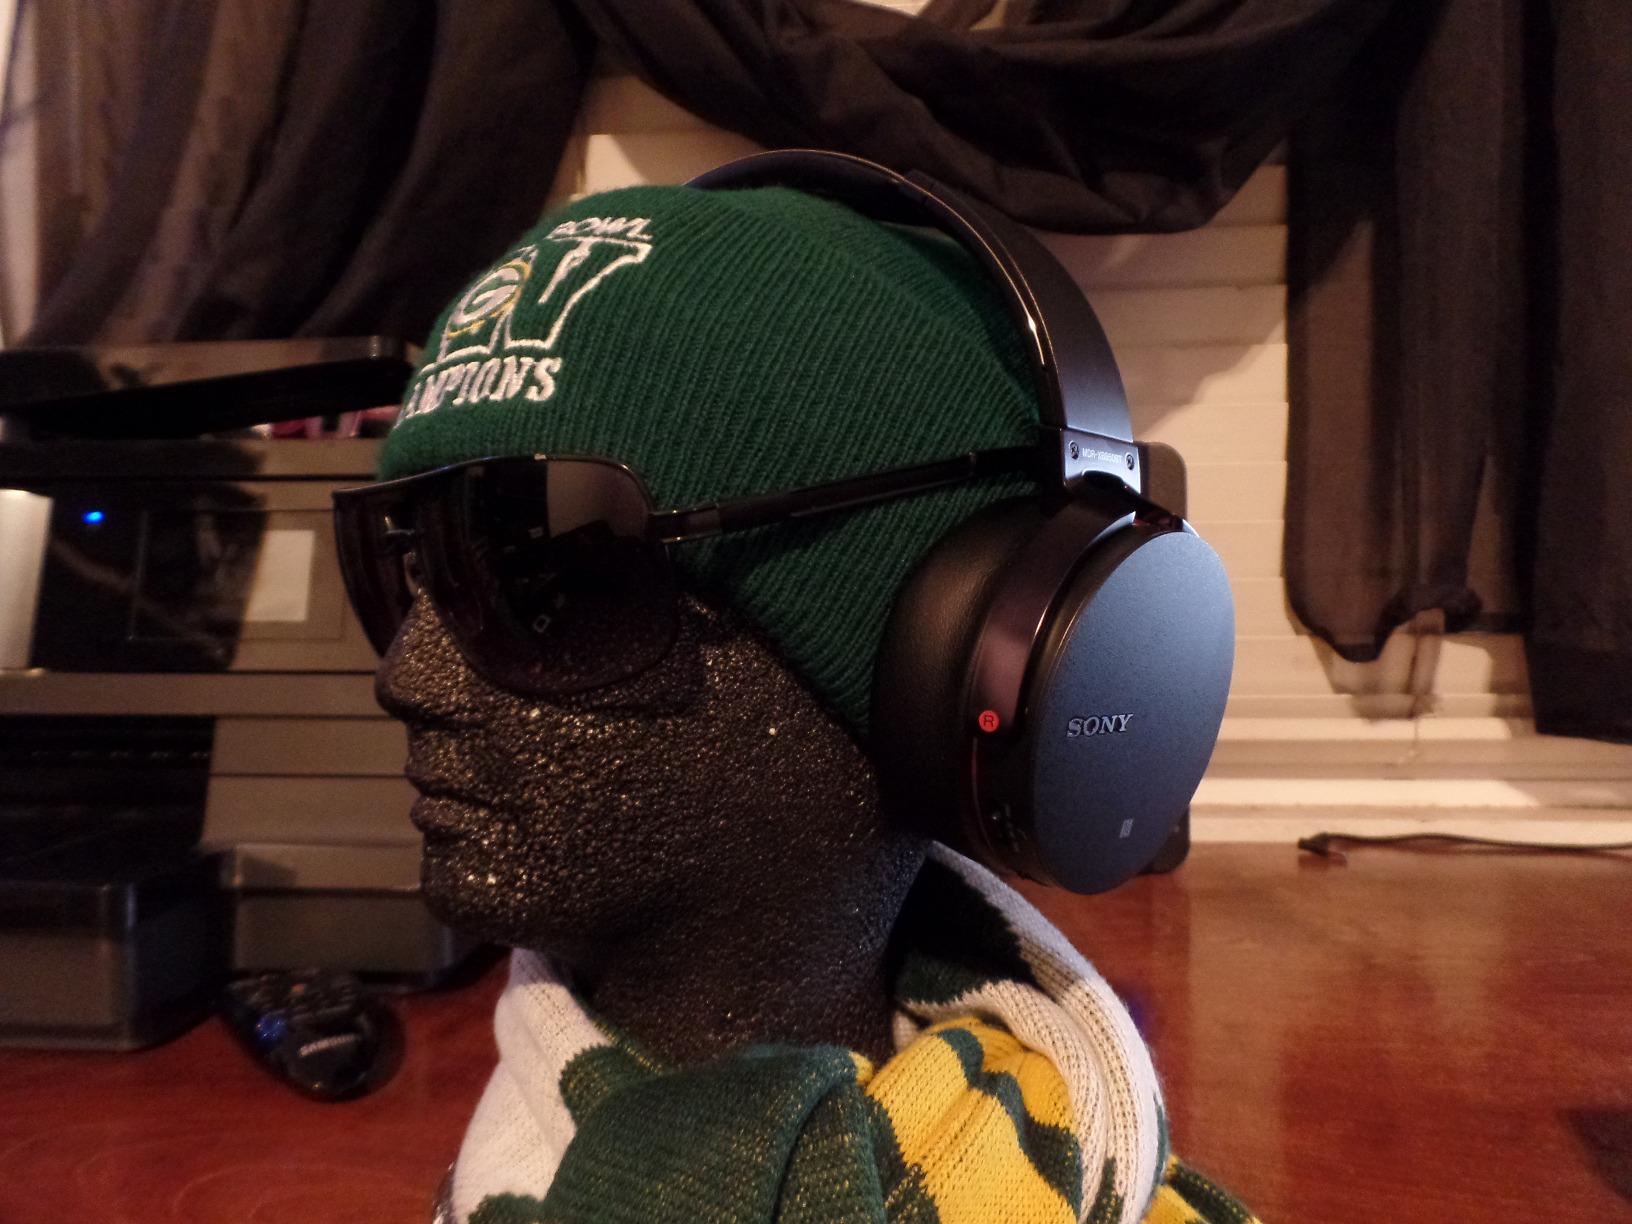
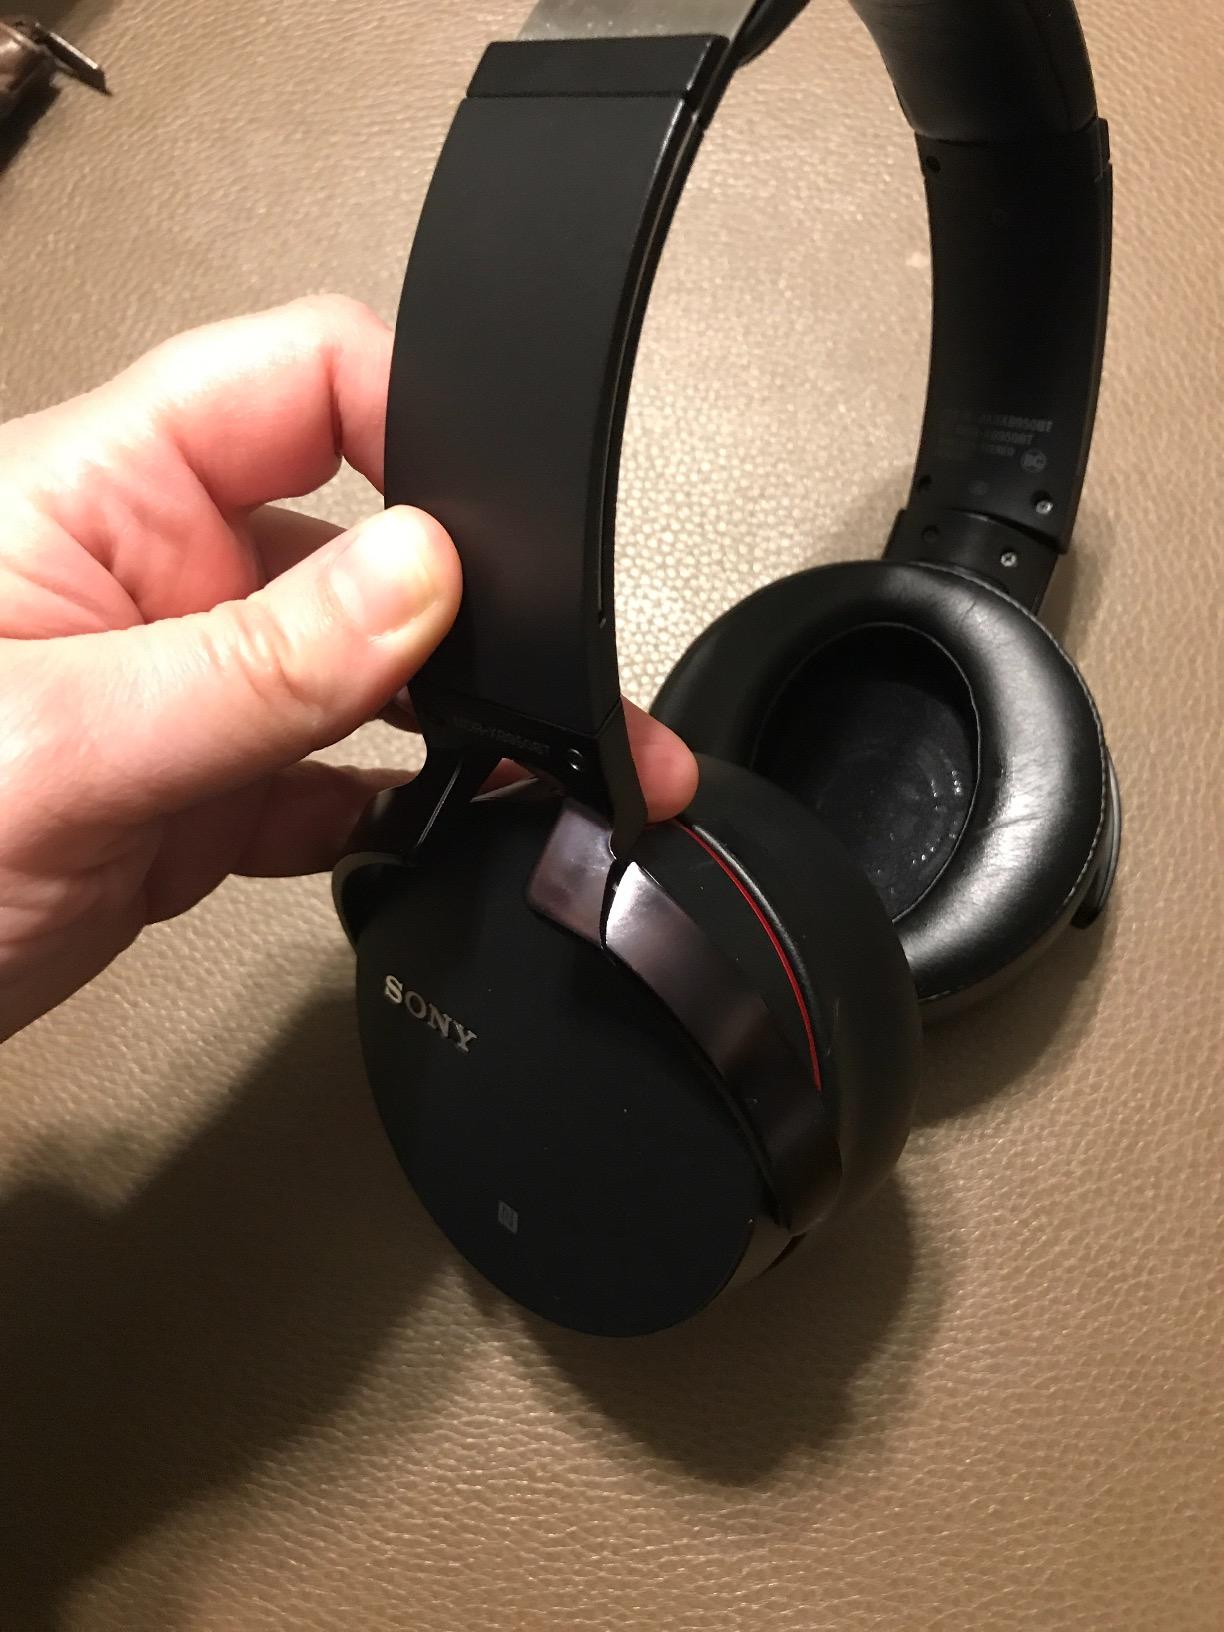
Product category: headphones
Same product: yes